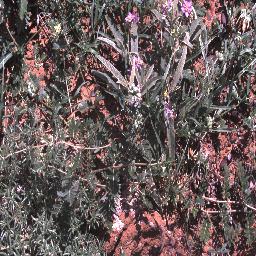
Label: negative